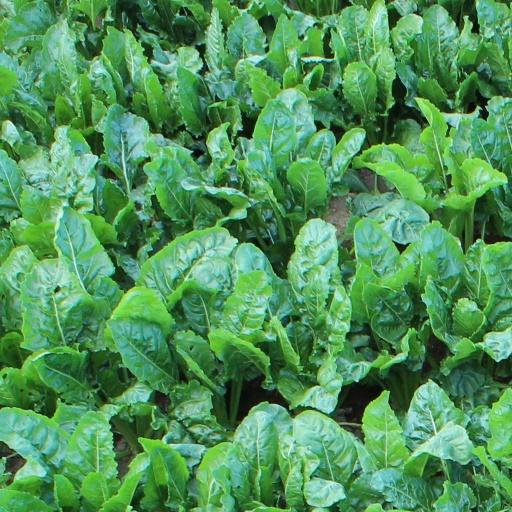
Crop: sugar beet